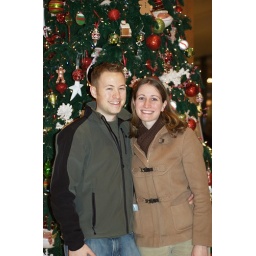
kelly and jonathan by the christmas tree by the gingerbread houses